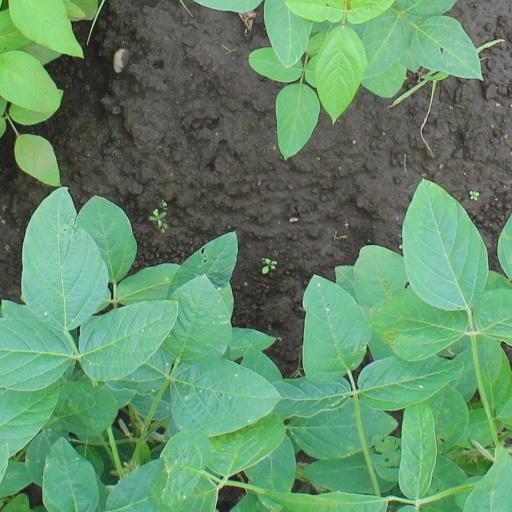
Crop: soybean